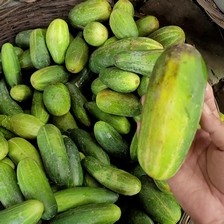
Label: cucumber